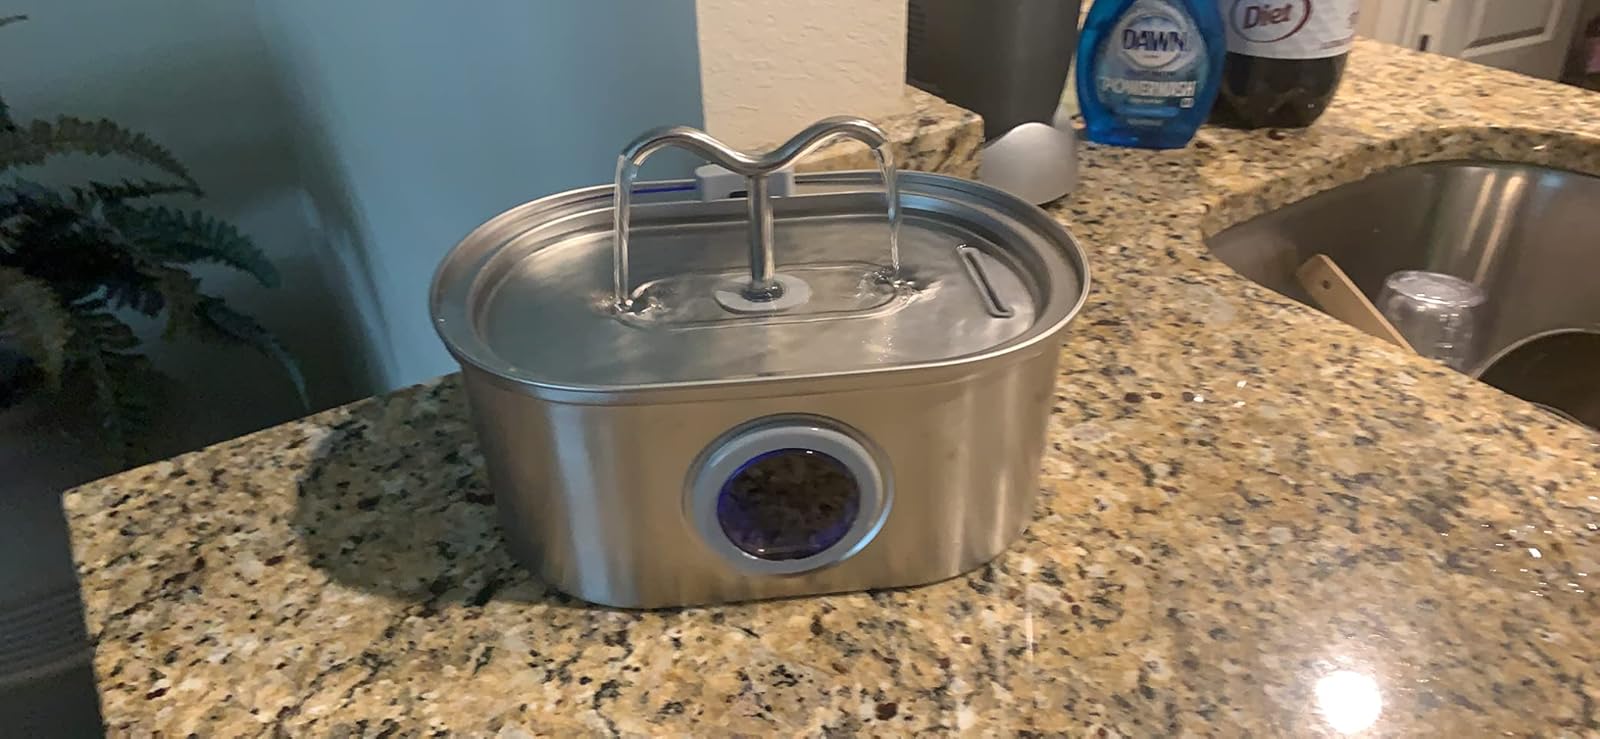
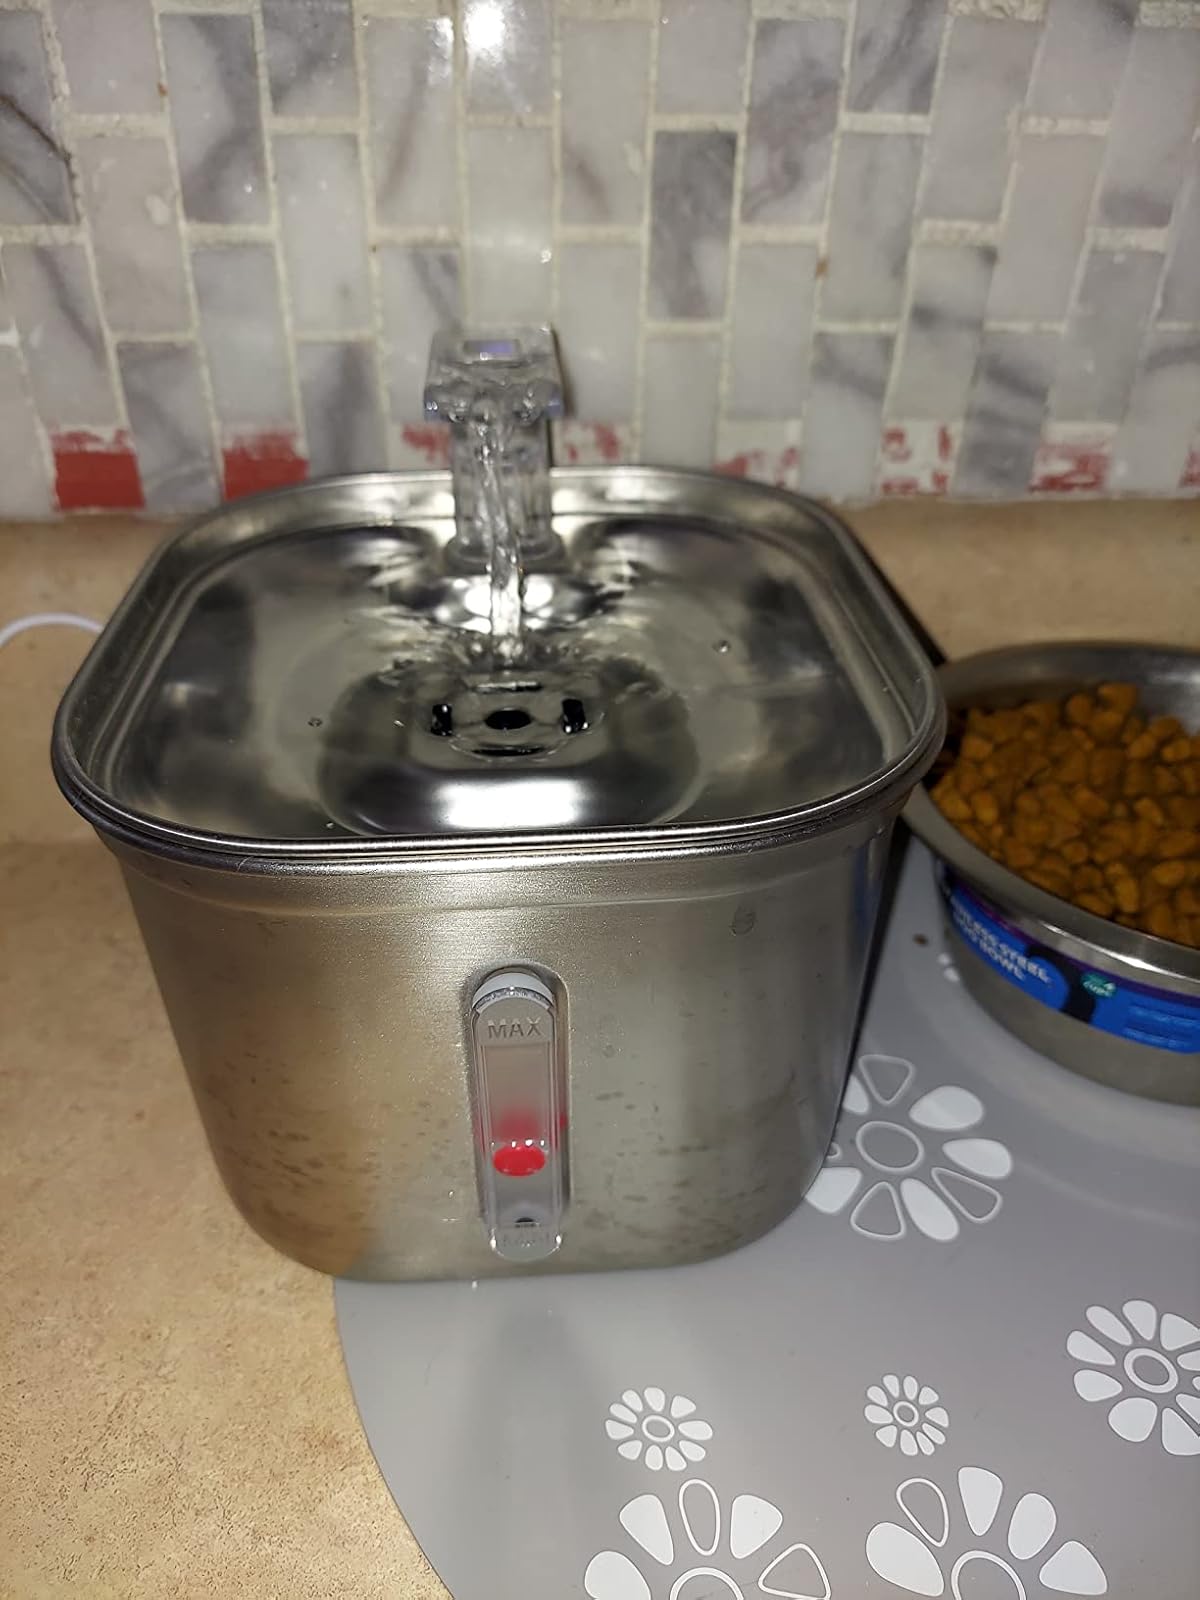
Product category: items_bowl
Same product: no